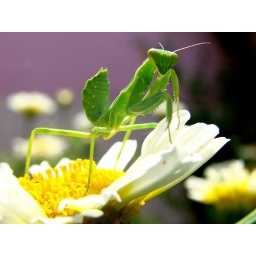
i found him in my garden...!!&lt;b&gt; Interesting Behaviors&lt;/b&gt;The adult female usually eats the male after or during mating.